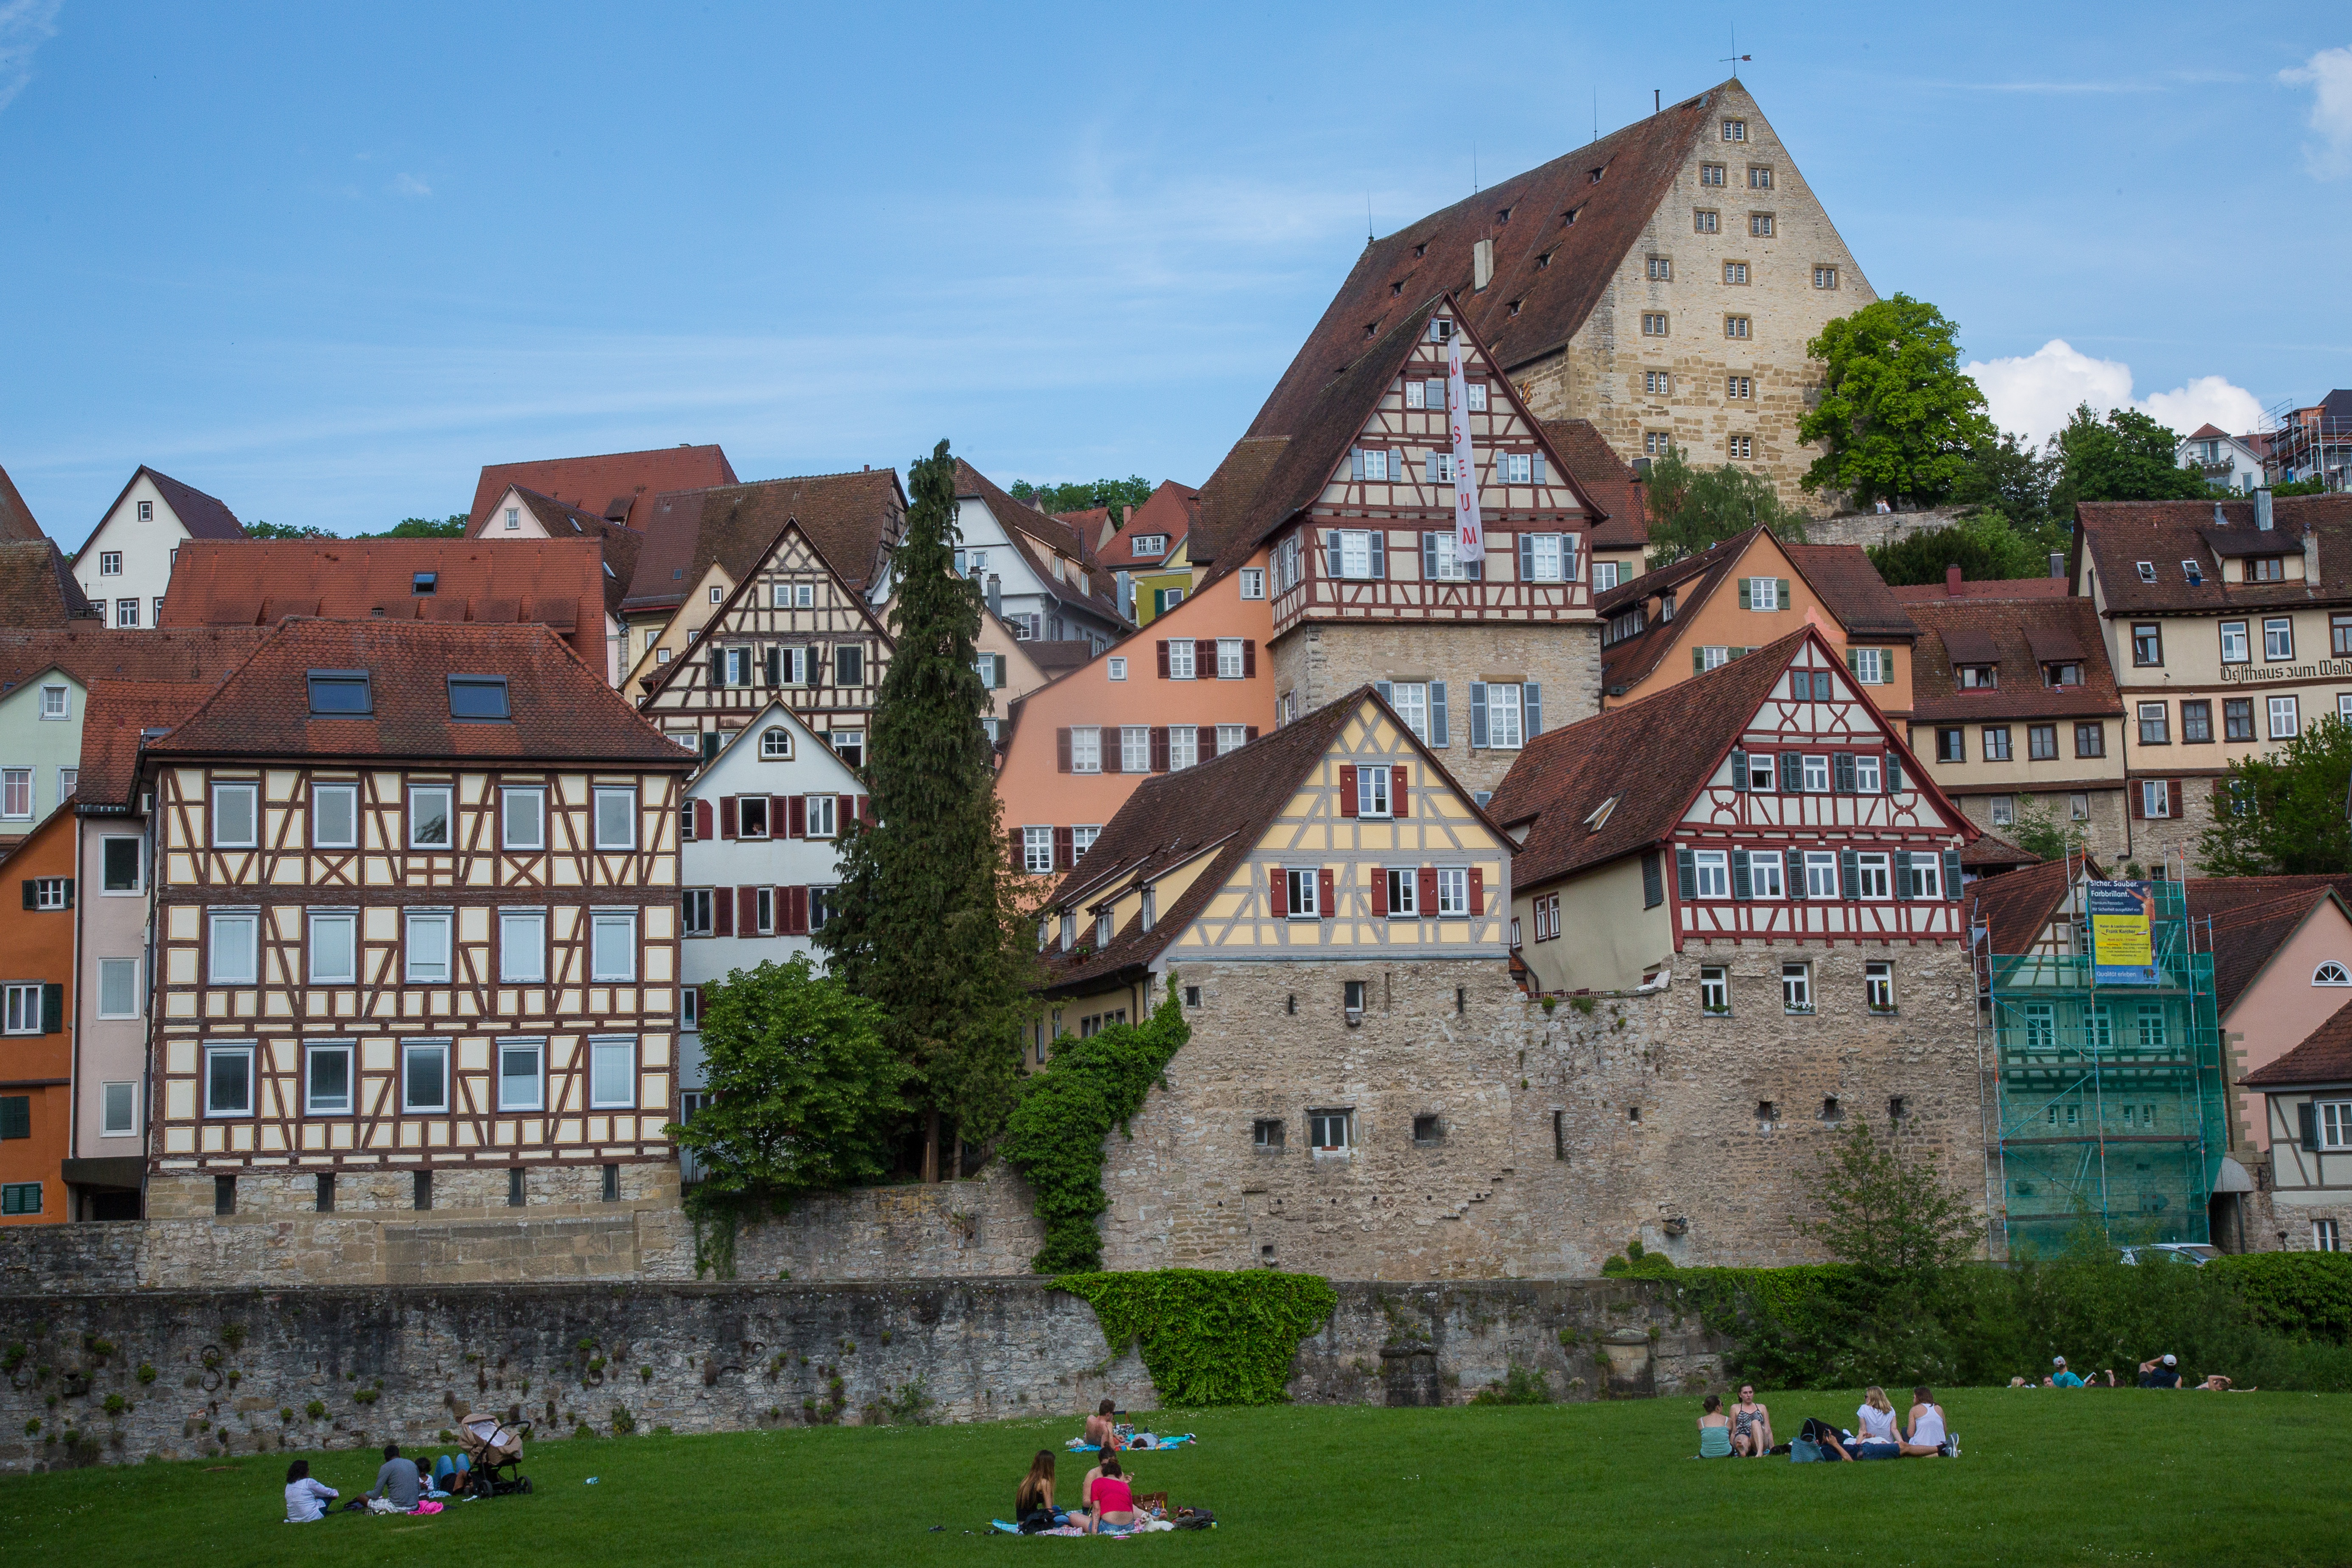
house, town, building, chateau, village, castle, tourism, waterway, city view, estate, middle ages, neighbourhood, truss, fachwerkh user, residential area, schwabisch hall